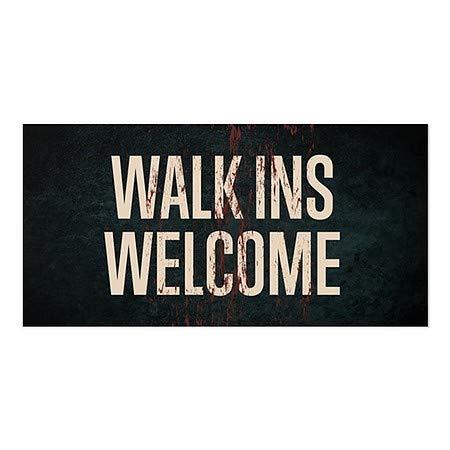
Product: CGSignLab |"Walk Ins Welcome -Ghost Aged Rust" Window Cling | 24"x12"
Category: Home & Kitchen | Home Décor | Window Treatments | Window Stickers & Films | Window Films
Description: Great Condition.
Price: $26.99
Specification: ASIN:B0764L55HY|ShippingWeight:7.4ounces(Viewshippingratesandpolicies)|DateFirstAvailable:October3,2017